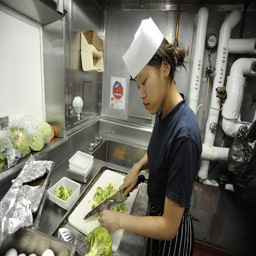
A young woman wearing a white hat in a commercial kitchen chopping lettuce.
a woman cutting up some vegetables with a knife
a person cutting vegetables on a cutting board
Kitchen worker preparing food items in commercial setting.
A young sous-chef chopping vegetables on a cutting board